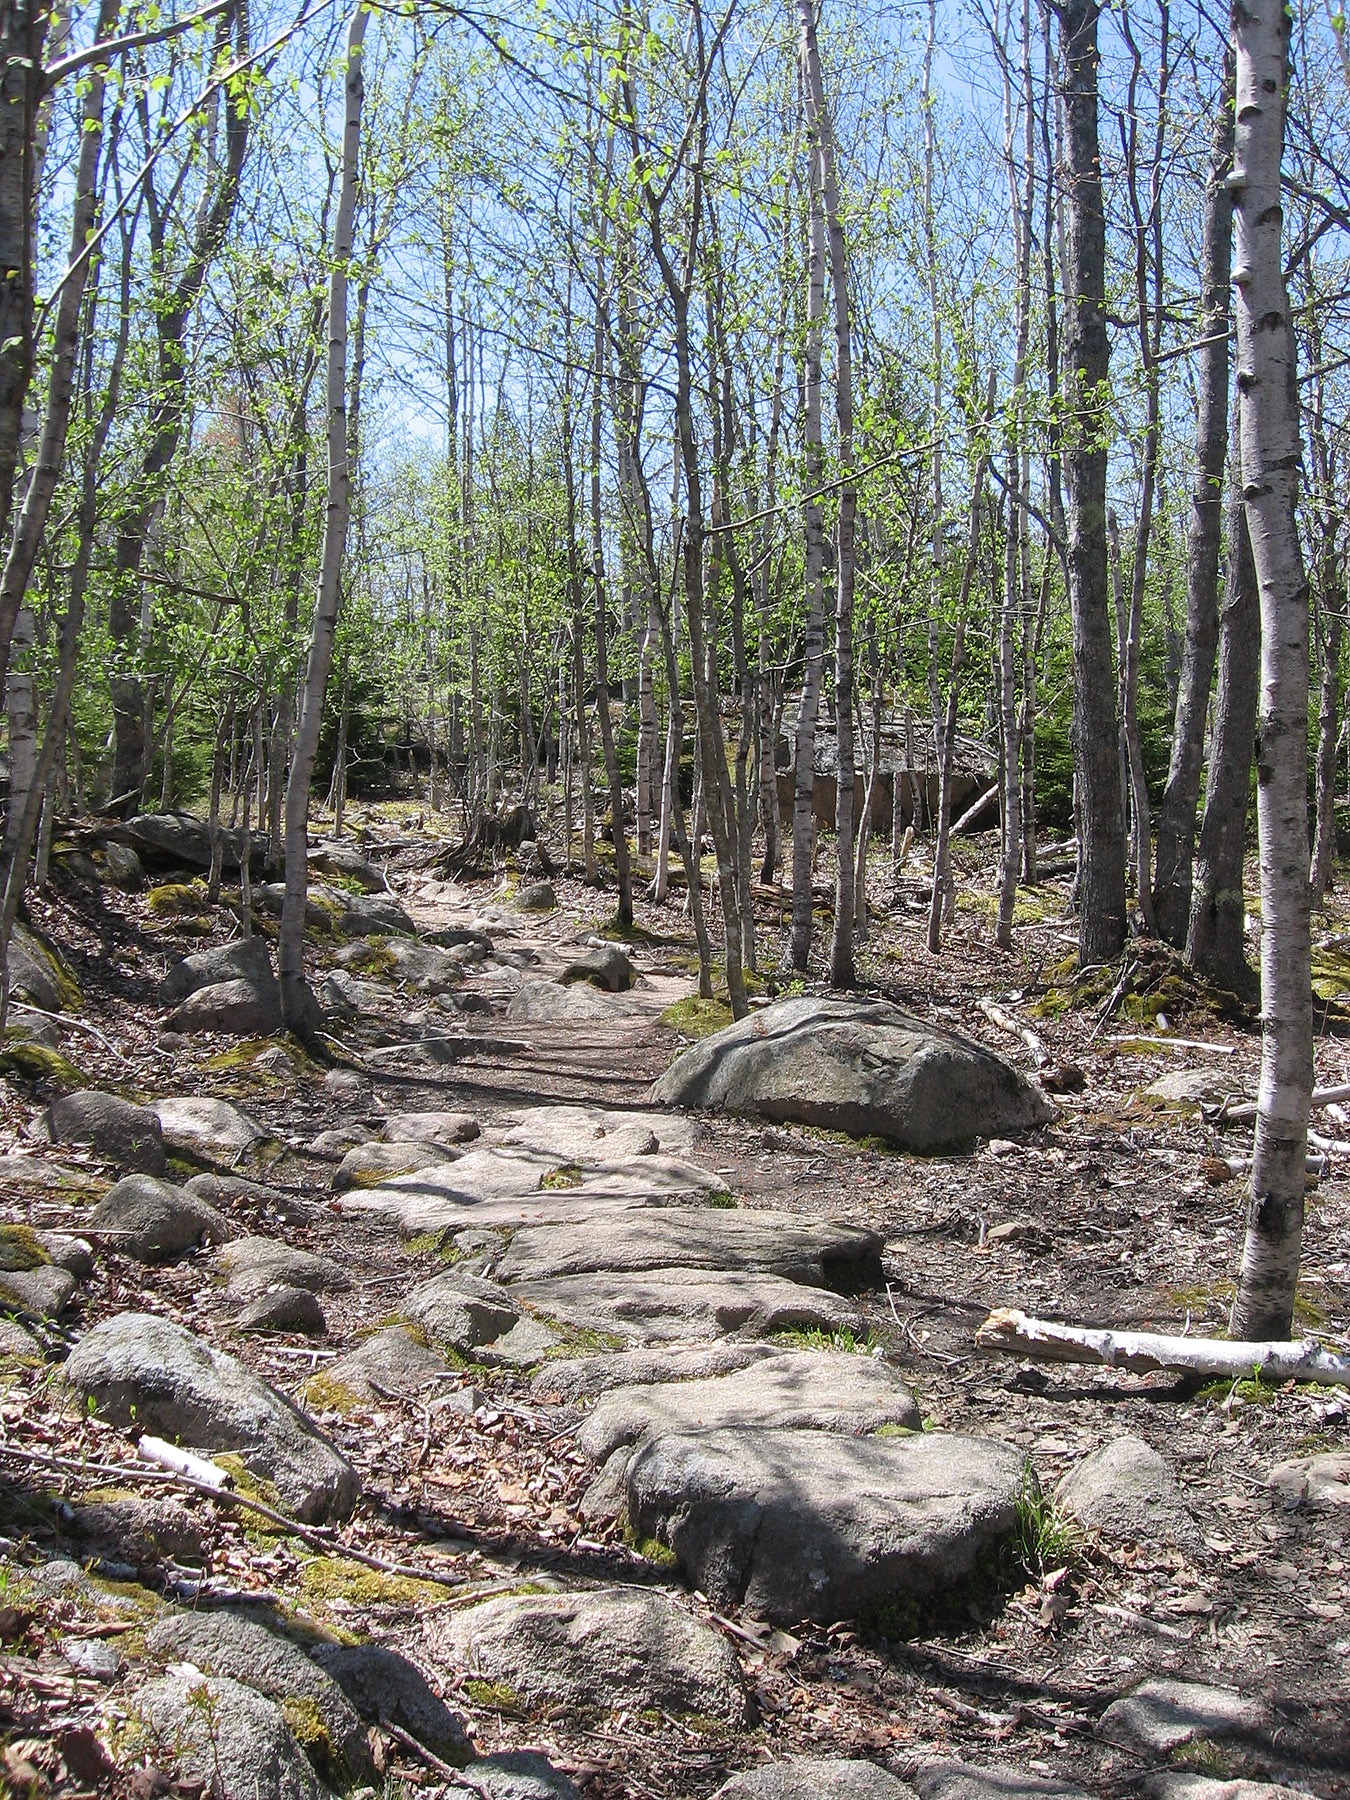
landscape, tree, nature, forest, wilderness, sky, trail, countryside, country, stream, spring, trees, woods, outside, clouds, wetland, woodland, habitat, maine, ecosystem, acadia national park, natural environment, woody plant